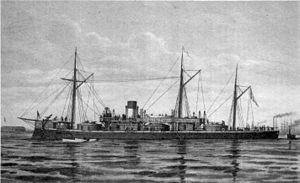
Admiral Lazarev-klassen
Tegning af Admiral Lazarev
Admiral Lazarev-klassen omfattede to panserskibe til den russiske flåde. Klassen var oprindeligt planlagt med fire skibe, men de to sidste fik et ændret design og omtales derfor som Admiral Spiridov-klassen. Skibene var designet som søgående tårnskibe til tjeneste i Østersøen, og de kan ses som større og mere alsidige enheder end de foregående russiske monitor-typer. De var opkaldt efter prominente russiske admiraler.